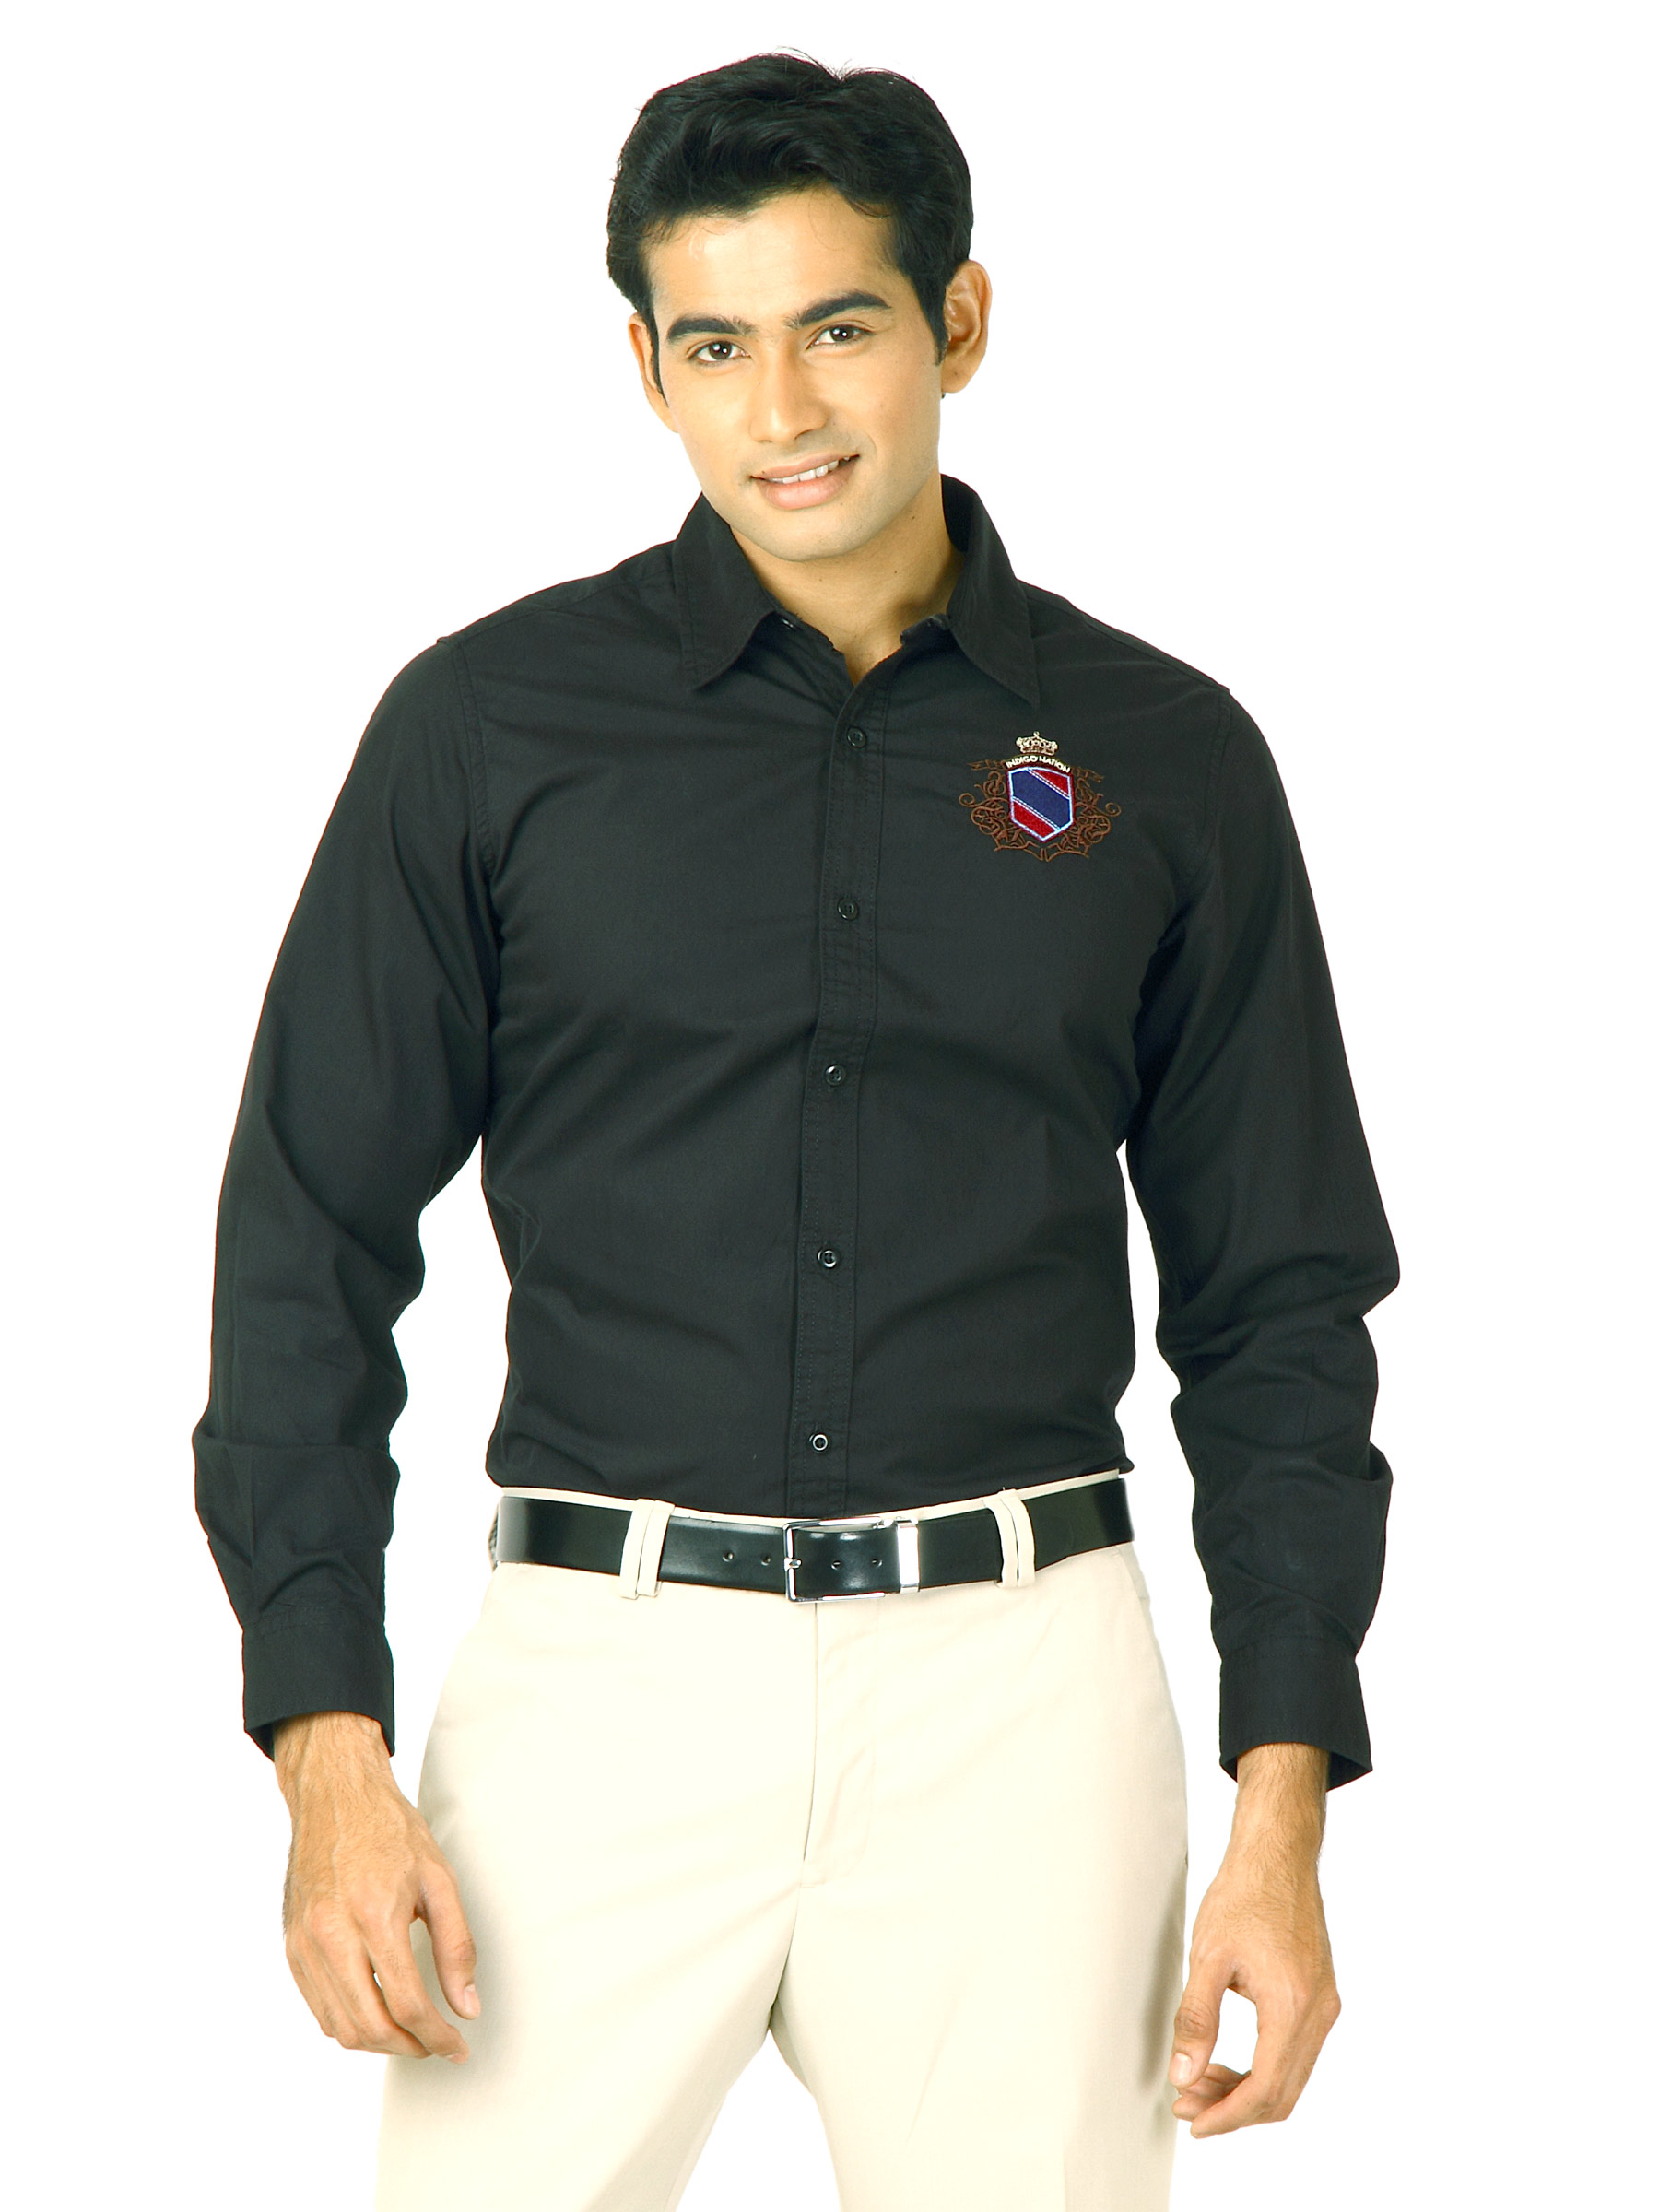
Indigo Nation Men Club Poplin Black Shirts
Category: Apparel / Topwear / Shirts
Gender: Men
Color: Black
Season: Fall 2011
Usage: Casual